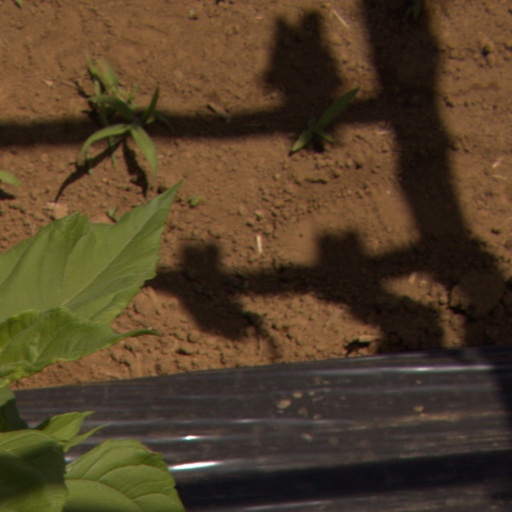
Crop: Jerusalem artichoke